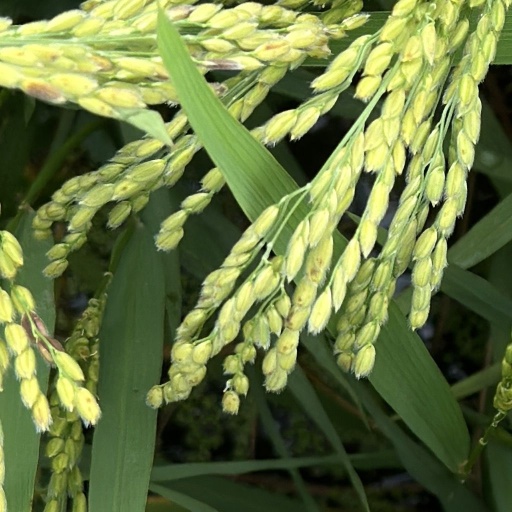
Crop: rice